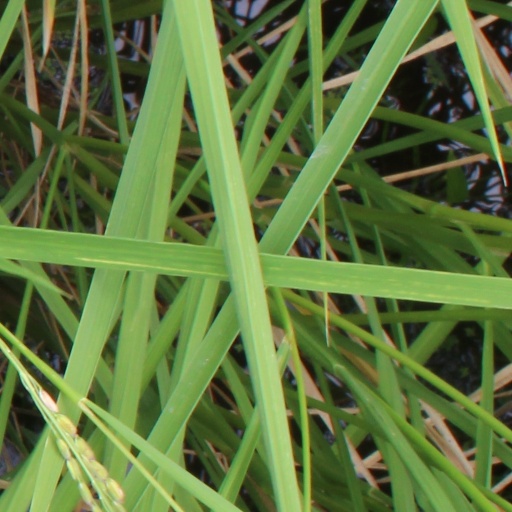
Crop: rice